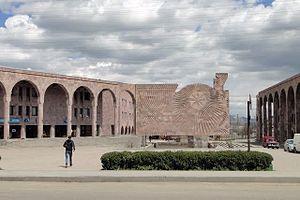
Spitak est une ville du nord de l'Arménie, située dans le marz de Lorri. En 2008, elle compte 15 145 habitants.